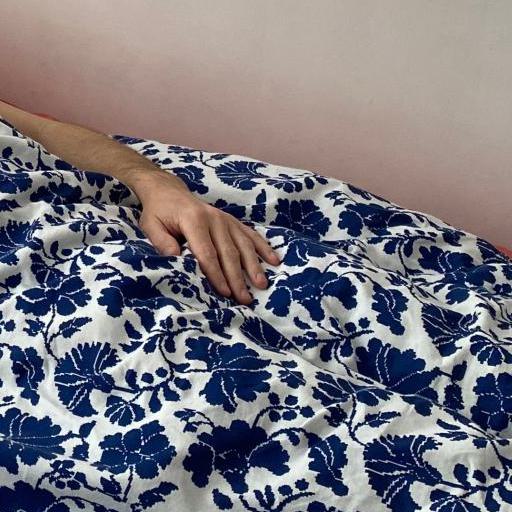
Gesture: no_gesture